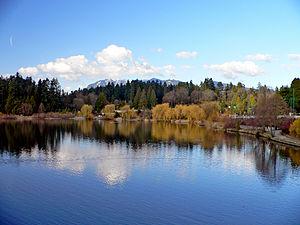
Le parc Stanley est un parc urbain de 404,9 hectares qui se situe à Vancouver, en Colombie-Britannique. Le parc a été officiellement ouvert le 27 septembre 1888, où il a été baptisé du nom de Frederick Stanley, Gouverneur général du Canada de l'époque.
Voici la liste des lieux historiques nationaux du Canada situé en Colombie-Britannique. En mars 2011, on compte 93 lieux historiques nationaux en Colombie-Britannique, dont 13 sont administrés par Parcs Canada. De ce nombre, il faut rajouté aussi un site qui a perdu sa désignation.